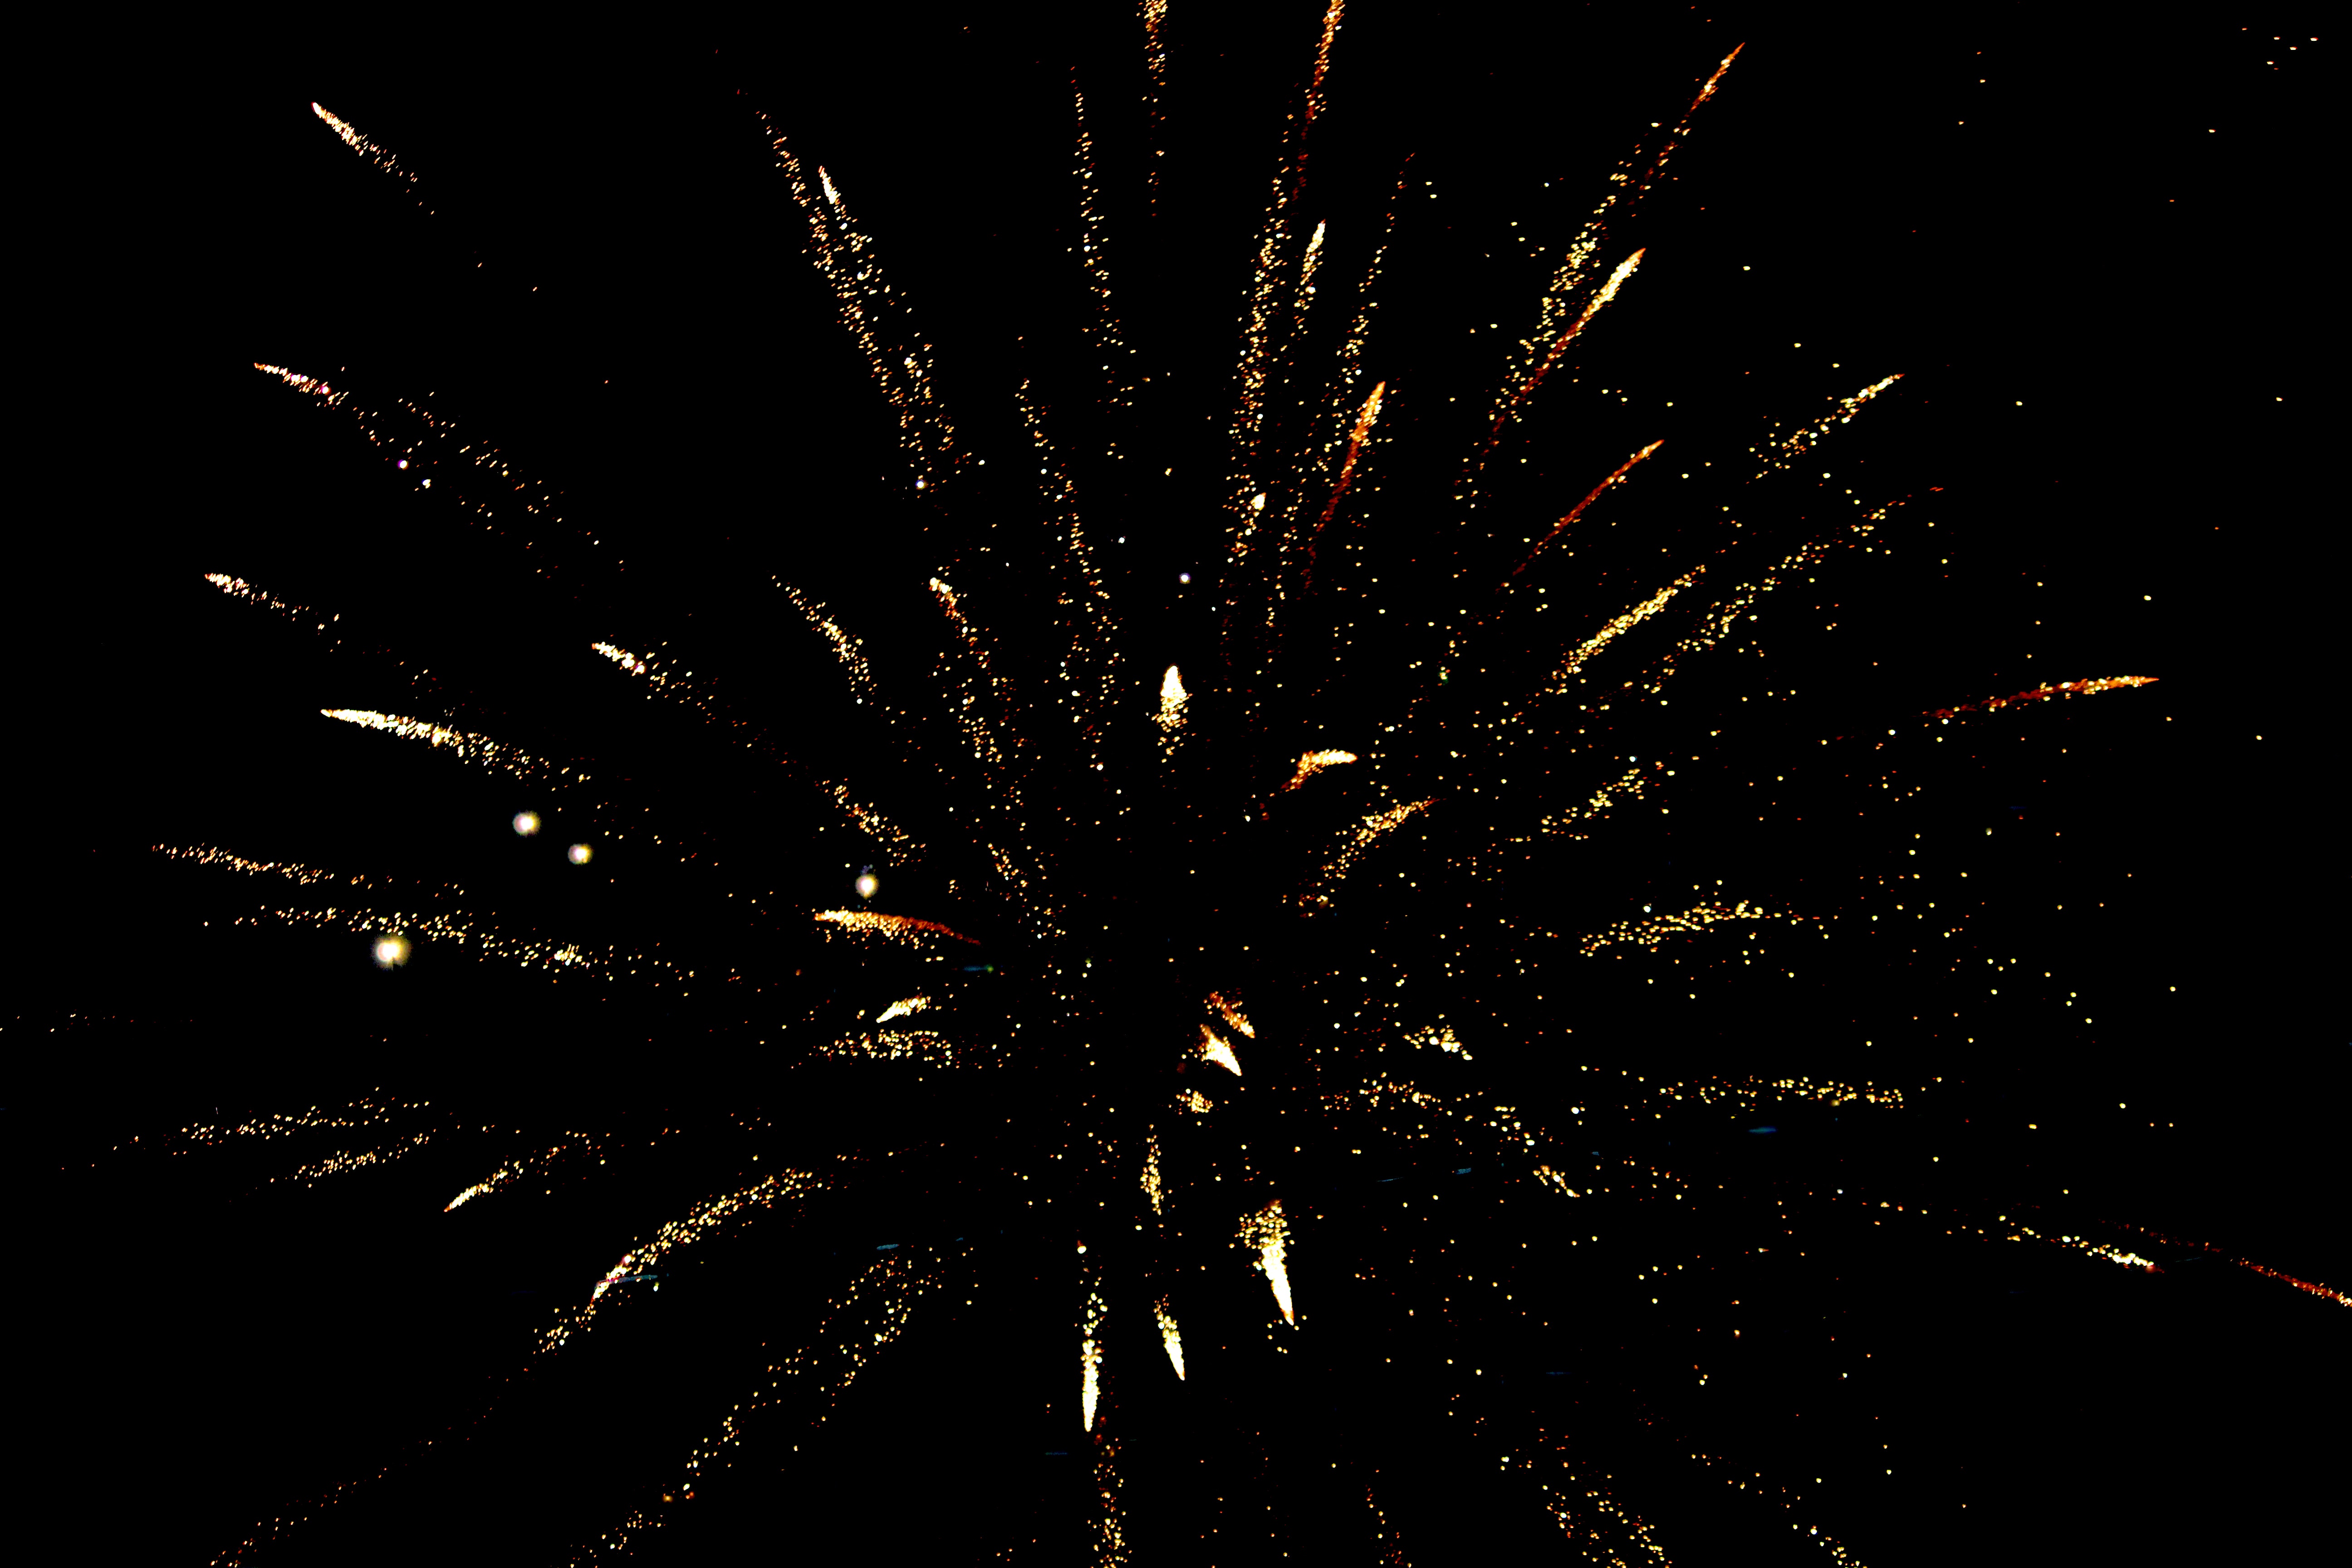
fireworks, black, night, darkness, new years day, midnight, sky, fete, new year's eve, event, diwali, holiday, new year, festival, recreation, space, world